Gang Bang (song)

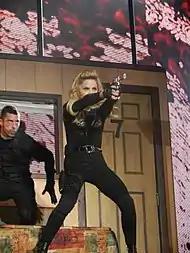
Madonna shooting a gun while performing "Gang Bang" during the MDNA Tour in 2012. Behind her, blood can be seen spattered on the backdrops.

"Gang Bang" was added to the setlist of the MDNA Tour (2012), and performed as the third song. In the performance, Madonna attacks several of her dancers with a fake gun in a moving "Paradise Motel", as blood spattered in the backdrop screens. The performance was condemned by groups like Mothers Against Guns, who said the singer should "know better". Audience member reactions were pretty severe, with one commenting, "We're dancing and all of a sudden people started realizing what the song was". A member of her tour staff told "The Huffington Post" that "Madonna would rather cancel her show than censor her art. Her entire career, she has fought against people telling her what she can and cannot do. She's not about to start listening to them now". Madonna herself explained the use of guns in a letter: